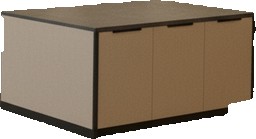
Surface category: table